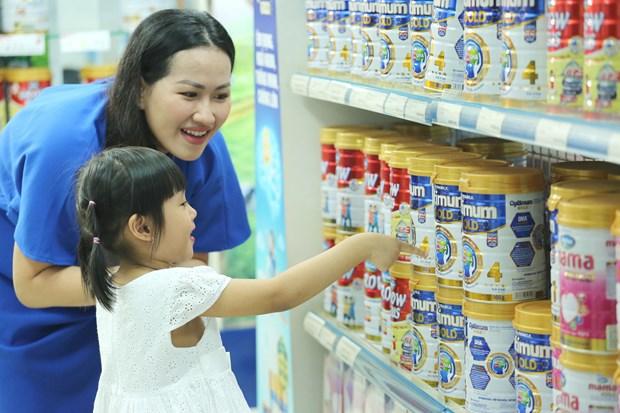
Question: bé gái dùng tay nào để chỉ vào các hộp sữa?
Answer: bé gái dùng tay phải